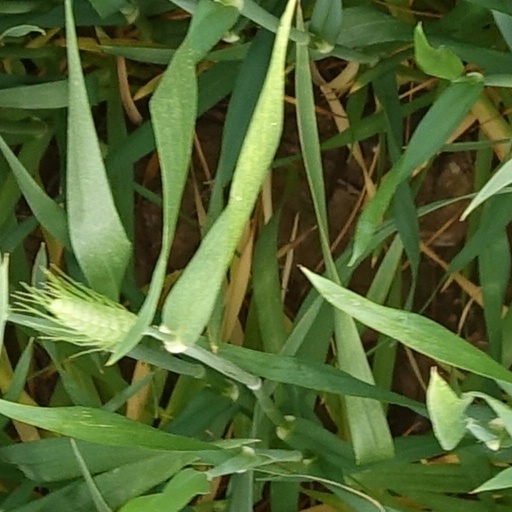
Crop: wheat